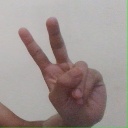
अक्षर: ऐ